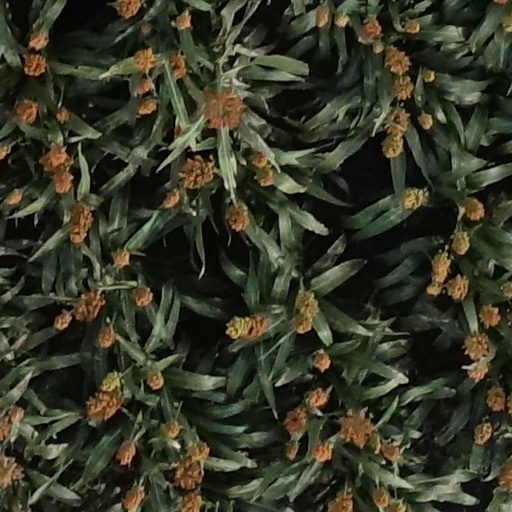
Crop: sorghum